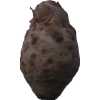
Label: celery